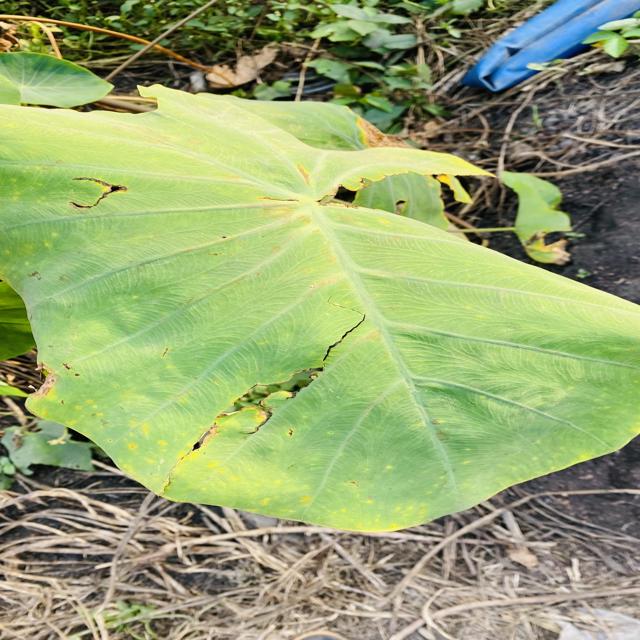
Label: Late_Blight